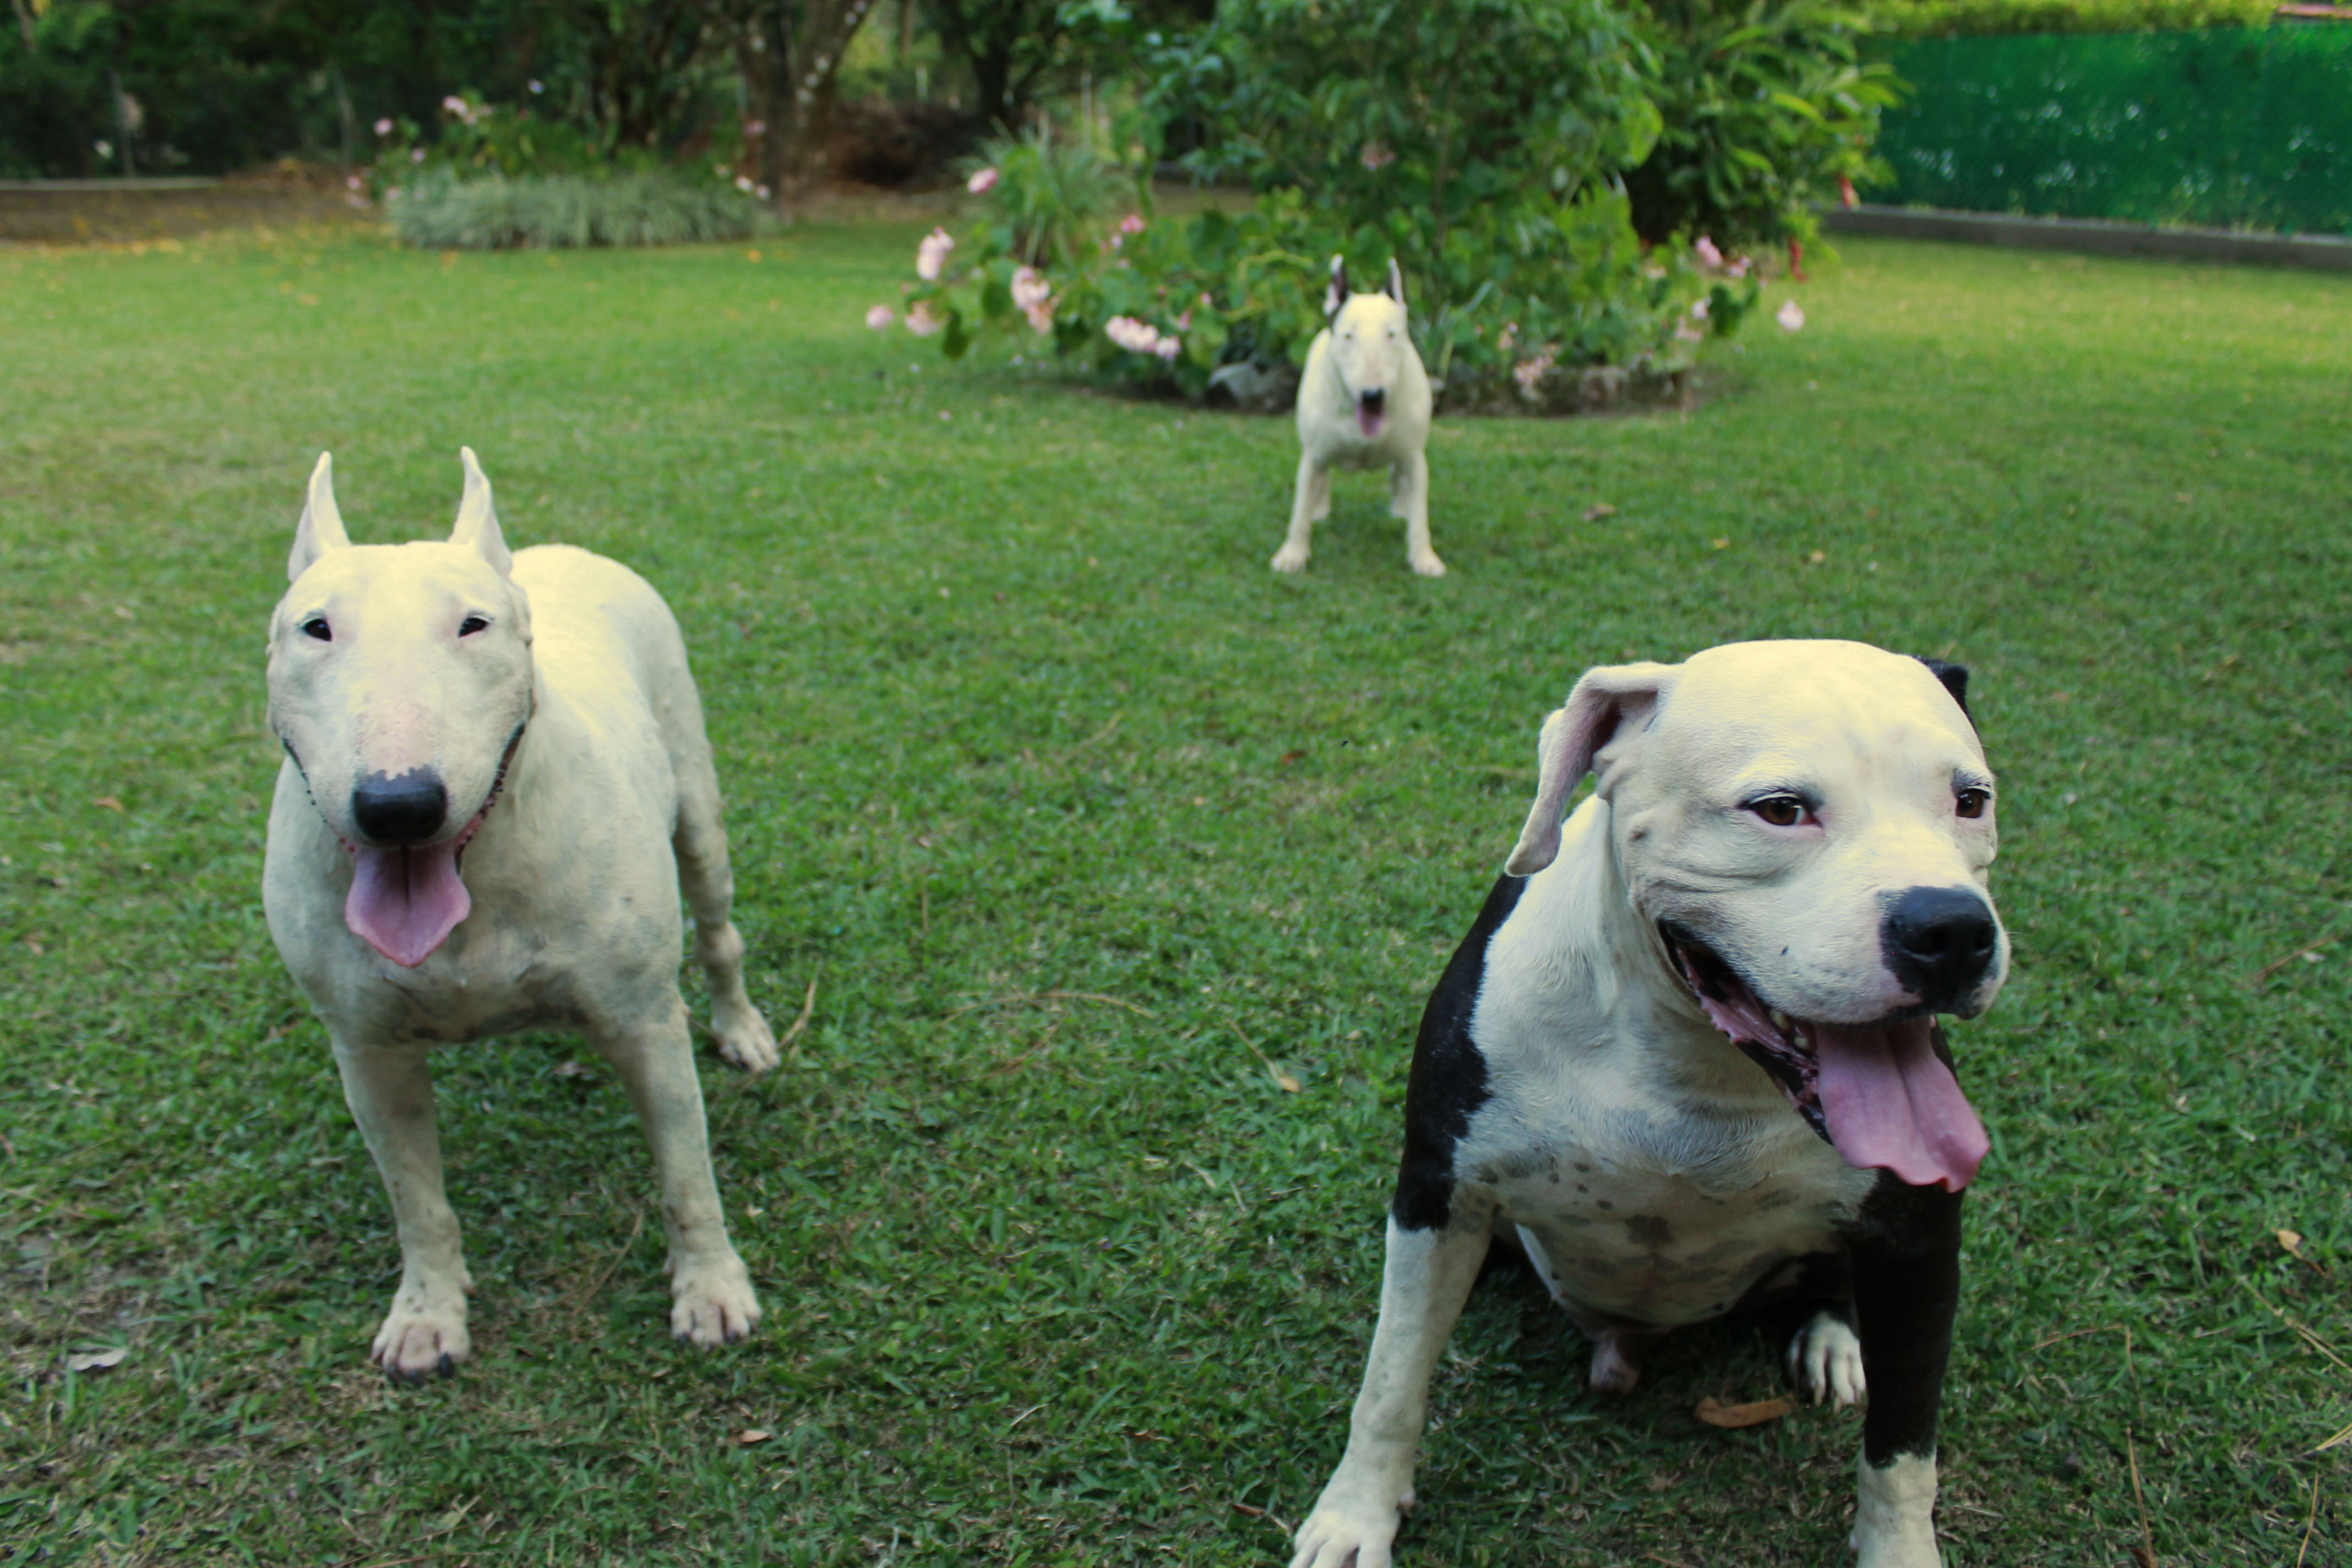
dog, mammal, bulldog, family, dogs, vertebrate, brothers, dog breed, terrier, dogo argentino, dog like mammal, american bulldog